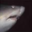
Label: shark